Christophe Beauregard

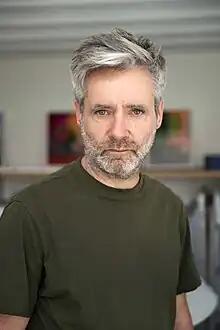
Photo of Christophe Beauregard taken by Julien Caïdos

Christophe Beauregard (born January 9, 1966) is a French portrait photographer who started his photographic career in the commercial sector. Initially working as a portraitist for the press and advertising campaigns he then jointly develop and pursue of his personal creative impulse. He is currently recognized in France and abroad as a contemporary photographer focusing on key themes such as identity and individualism in post-modern societies.